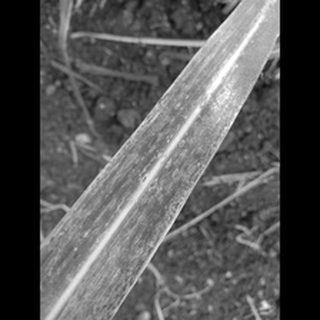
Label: sugarcane_rust